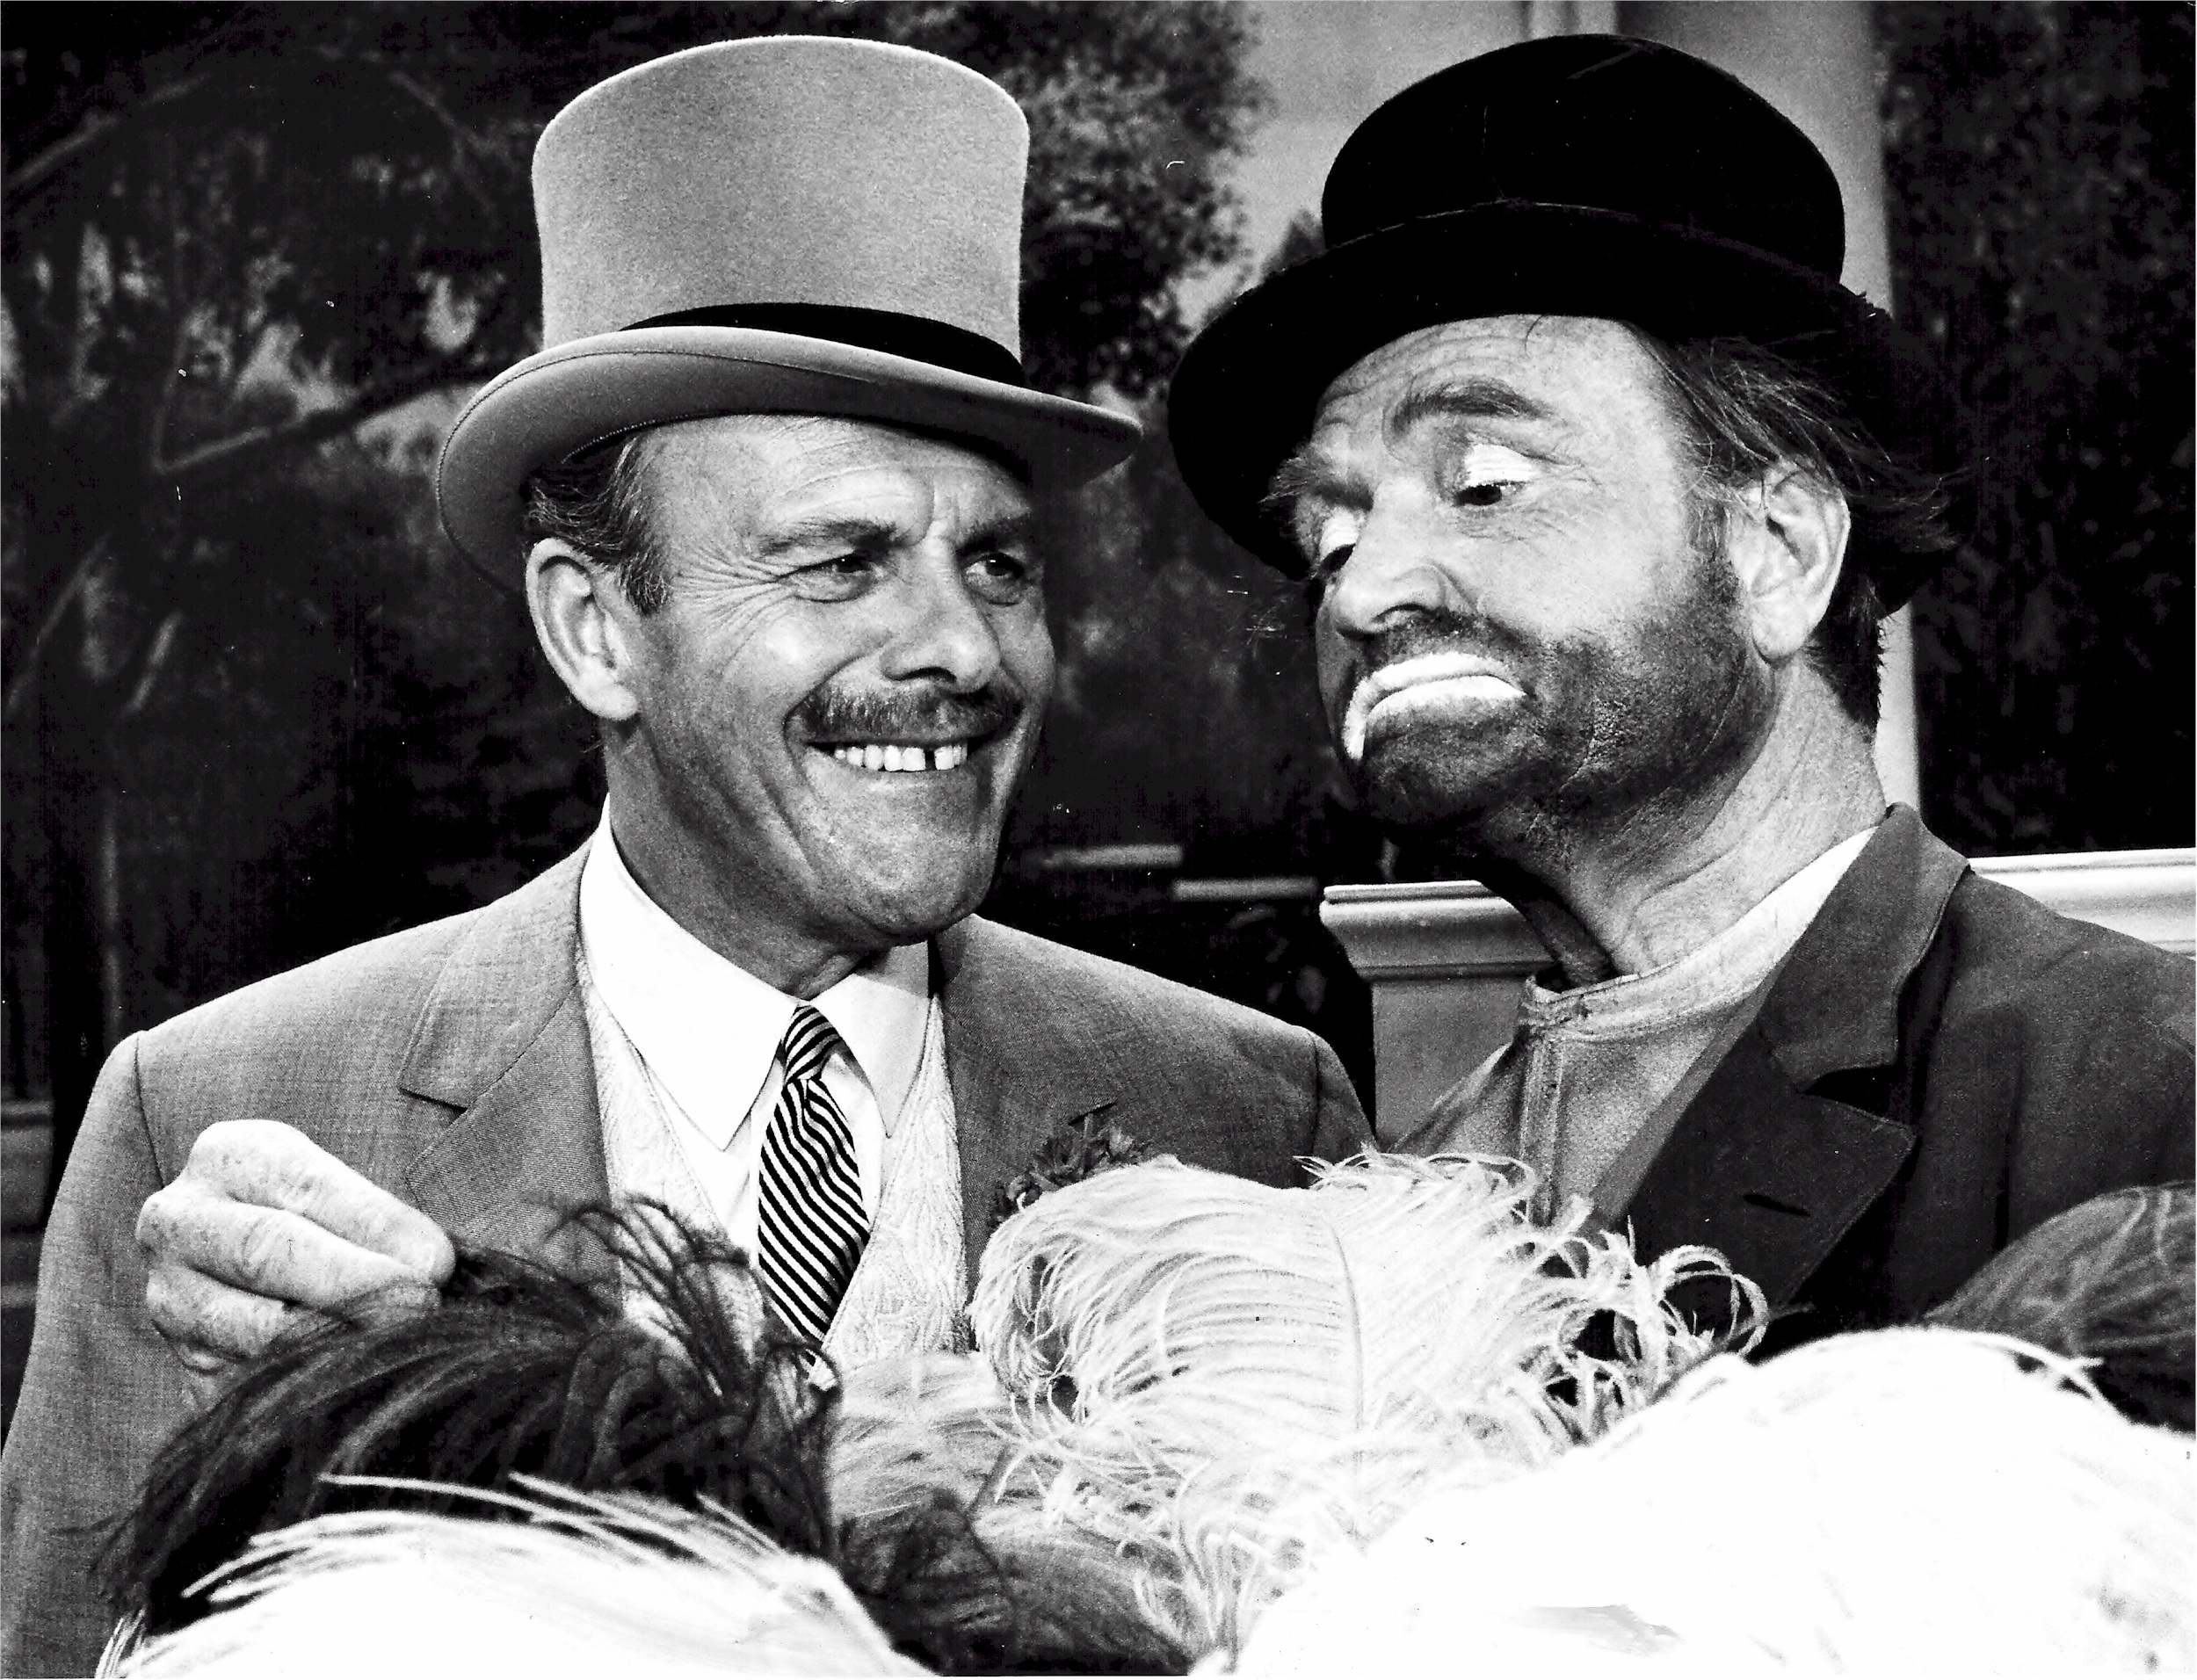
man, person, black and white, people, vintage, retro, artist, television, monochrome, stage, american, gentleman, cinema, english, movie, films, comedians, monochrome photography, terry thomas, red skelton, freddie the freeloader, character actor